Euthymius I of Constantinople

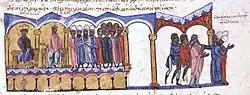
Emperor Alexander dismisses Euthymius I, miniature from the "Madrid Skylitzes".

Euthymius was born in Seleucia in Isauria and became a monk at an early age. According to his funeral oration, composed by Arethas of Caesarea, he was a relative of the "miracle-worker" Gregory of Dekapolis. Following stints at the monastic community of Mount Olympus and a monastery near Nicomedia, Euthymius came to the Byzantine capital, Constantinople, where he entered the monastery of St. Theodore, in the capital's outskirts. Euthymius had a relationship with the Patriarch Ignatius, whom he alludes to as his master, and it is probably during Ignatius' second tenure on the patriarchal throne (867–877) that he was appointed as the spiritual father of the prince Leo, the son of Emperor Basil I and future emperor as Leo VI the Wise. Indeed, the historian Shaun Tougher argues in his study of Leo's reign that Euthymius was possibly the spiritual father of all of Basil's sons. Euthymius supported Leo in his conflict with his father over his affair with Zoe Zaoutzaina. According to Euthymius I's hagiography, the "Vita Euthymii", he helped Leo survive his imprisonment in 883–886, while the young prince constantly requested his advice, forcing him to stay in Constantinople rather than his monastery.